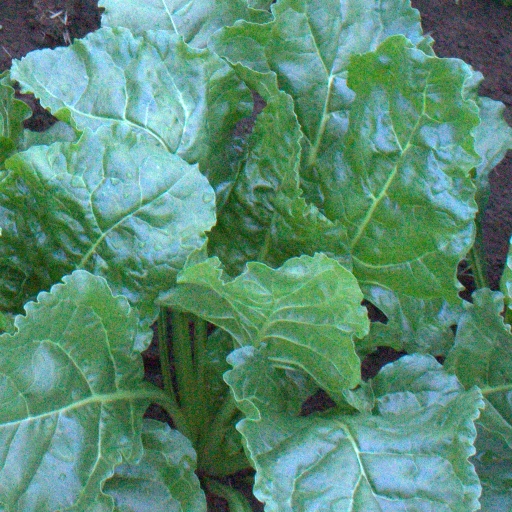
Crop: sugar beet